1982 Indianapolis 500

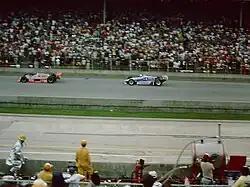
Gordon Johncock leads Rick Mears in the closing stages of the race.

On a restart with 40 laps to go, Gordon Johncock came up to speed faster and passed Rick Mears for the lead on the backstretch. Tom Sneva and Pancho Carter were both about a lap behind, battling for 3rd-4th. Most of the other cars were eliminated, or running several laps behind. Johncock was unable to pull away from Mears and the two cars ran nose-to-tail for the next twenty laps. Mears was handling better in the turns, while Johncock had more top-end speed at the ends of the long straightaways, which kept Mears from passing. As the laps ticked down, both drivers needed to make one final pit stop for fuel in order to make it to the finish line.